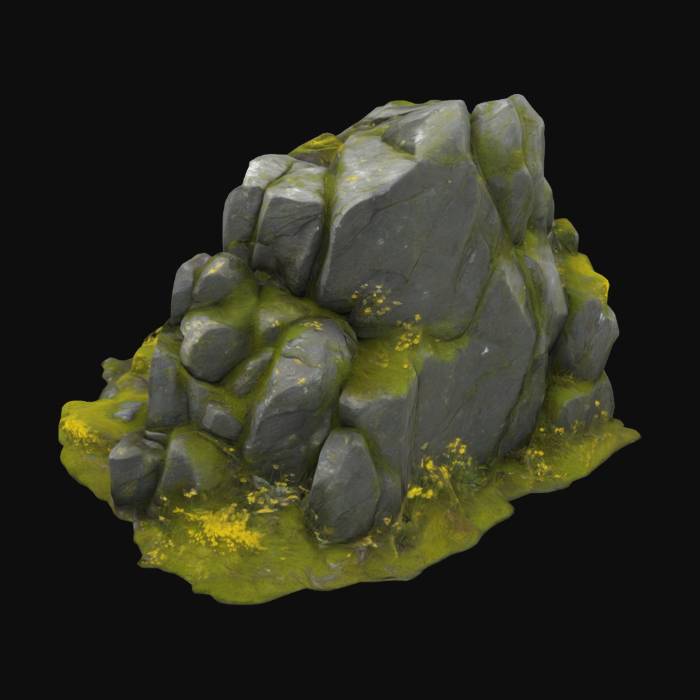
미적 점수 (1~10점): 5